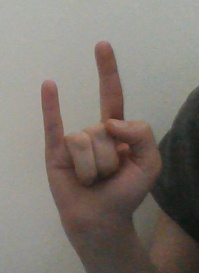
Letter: la